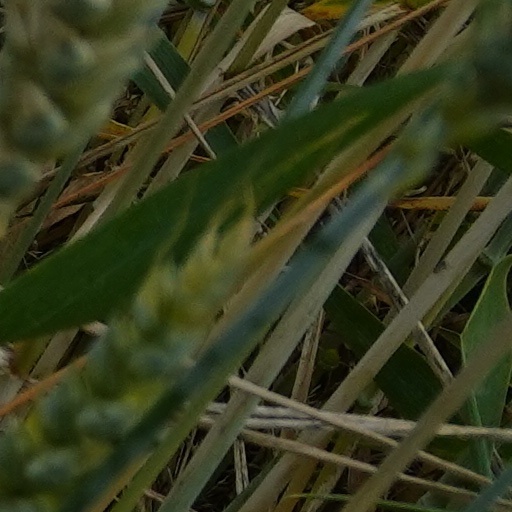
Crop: wheat